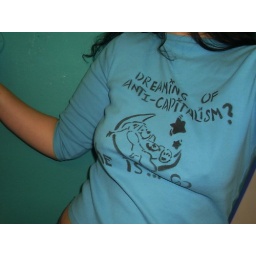
i found this shirt in the back of a drawer